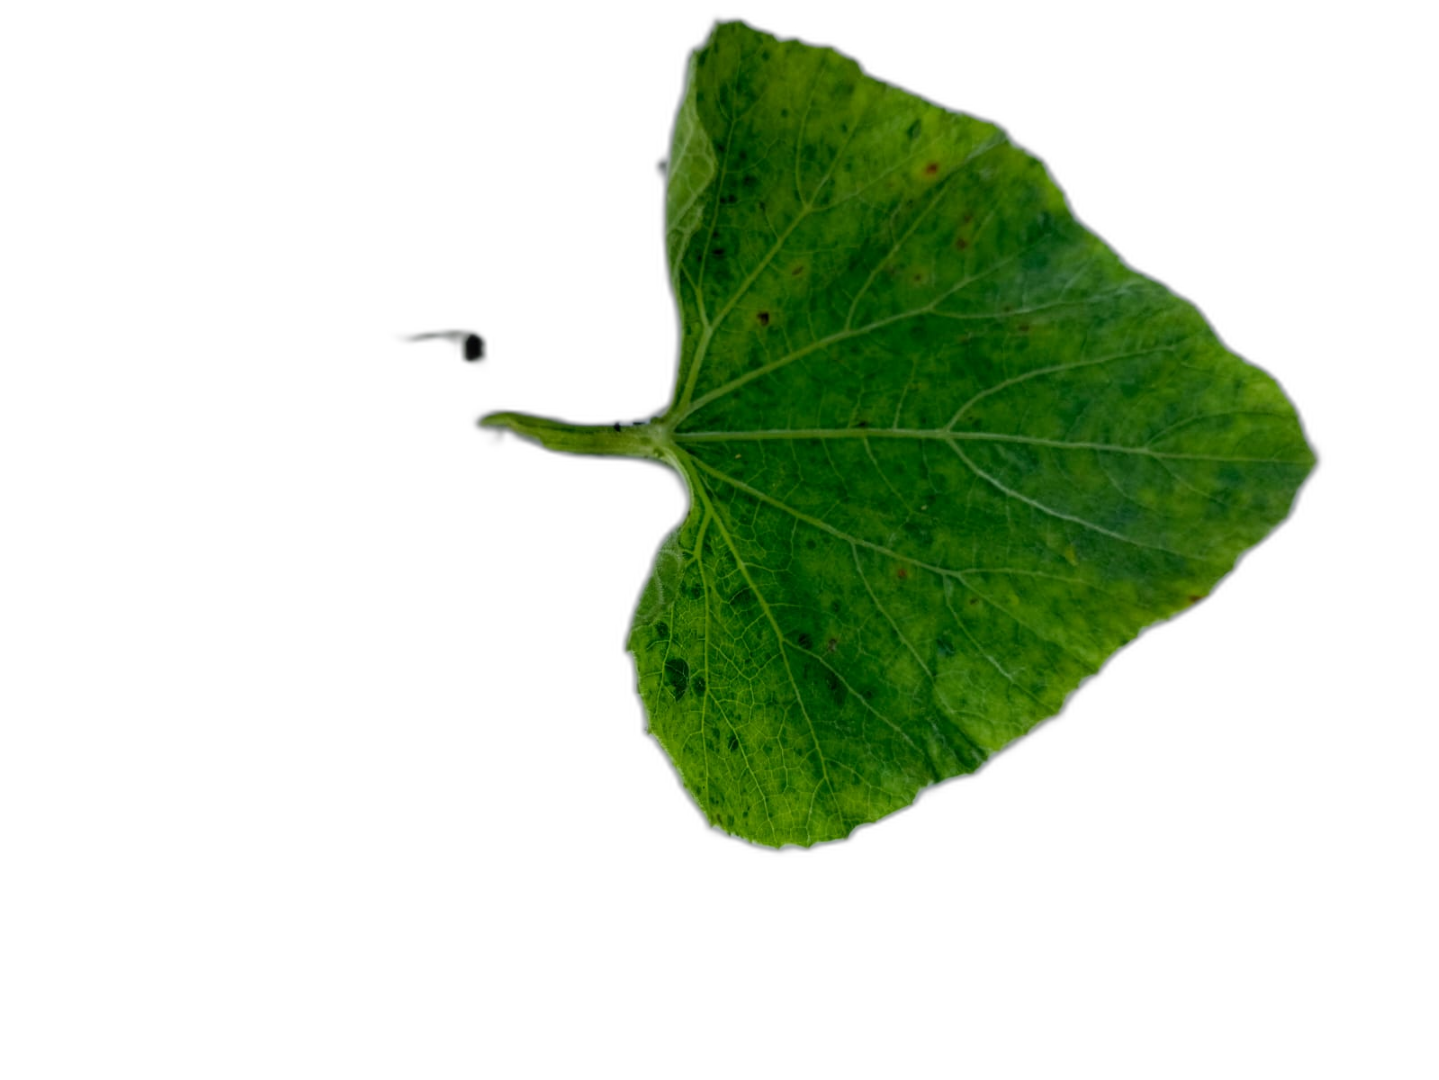
Crop: Bottle Gourd
Label: Mosaic_Virus